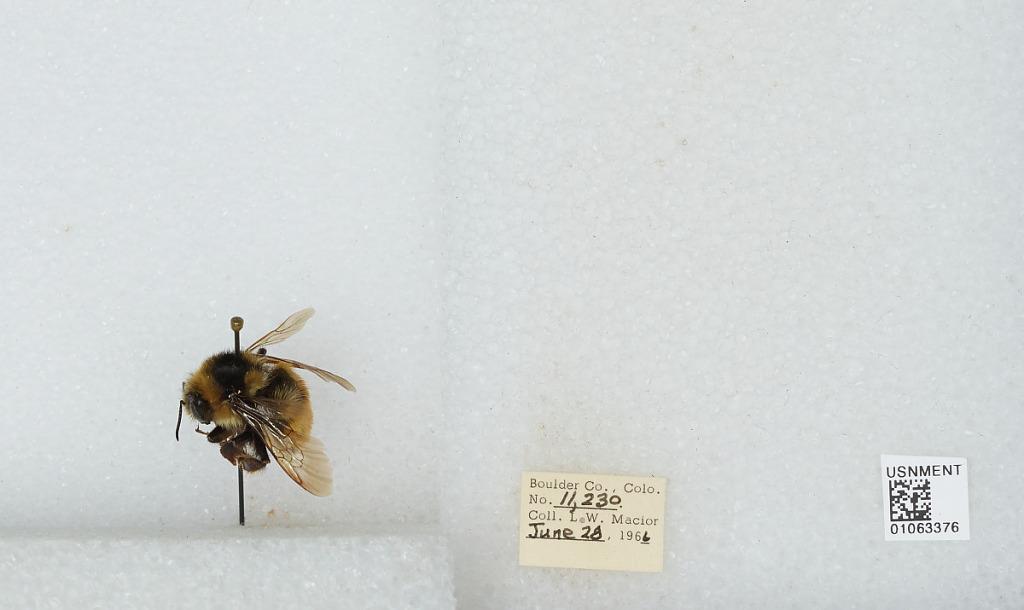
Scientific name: Bombus (Pyrobombus) bifarius Cresson
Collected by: L. Macior
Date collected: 1966-6-28
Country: United States
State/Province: Colorado
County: Boulder
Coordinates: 40.0017, -105.308